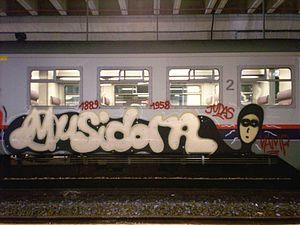
Jeanne Roques, dite Musidora, née dans le 5ᵉ arrondissement de Paris le 23 février 1889 et morte dans le 14ᵉ arrondissement de Paris le 7 décembre 1957, est une actrice et réalisatrice française, célèbre pour son rôle d'Irma Vep, dans la série Les Vampires de Louis Feuillade, et pour Judex, autre série de Feuillade.